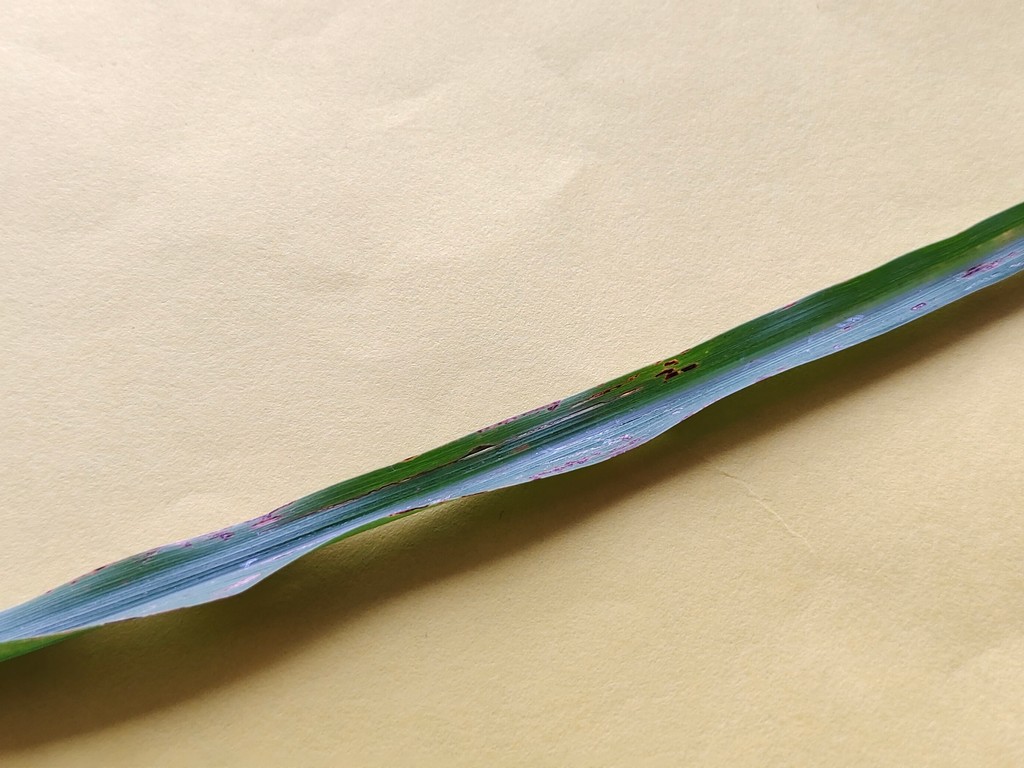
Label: Unhealthy